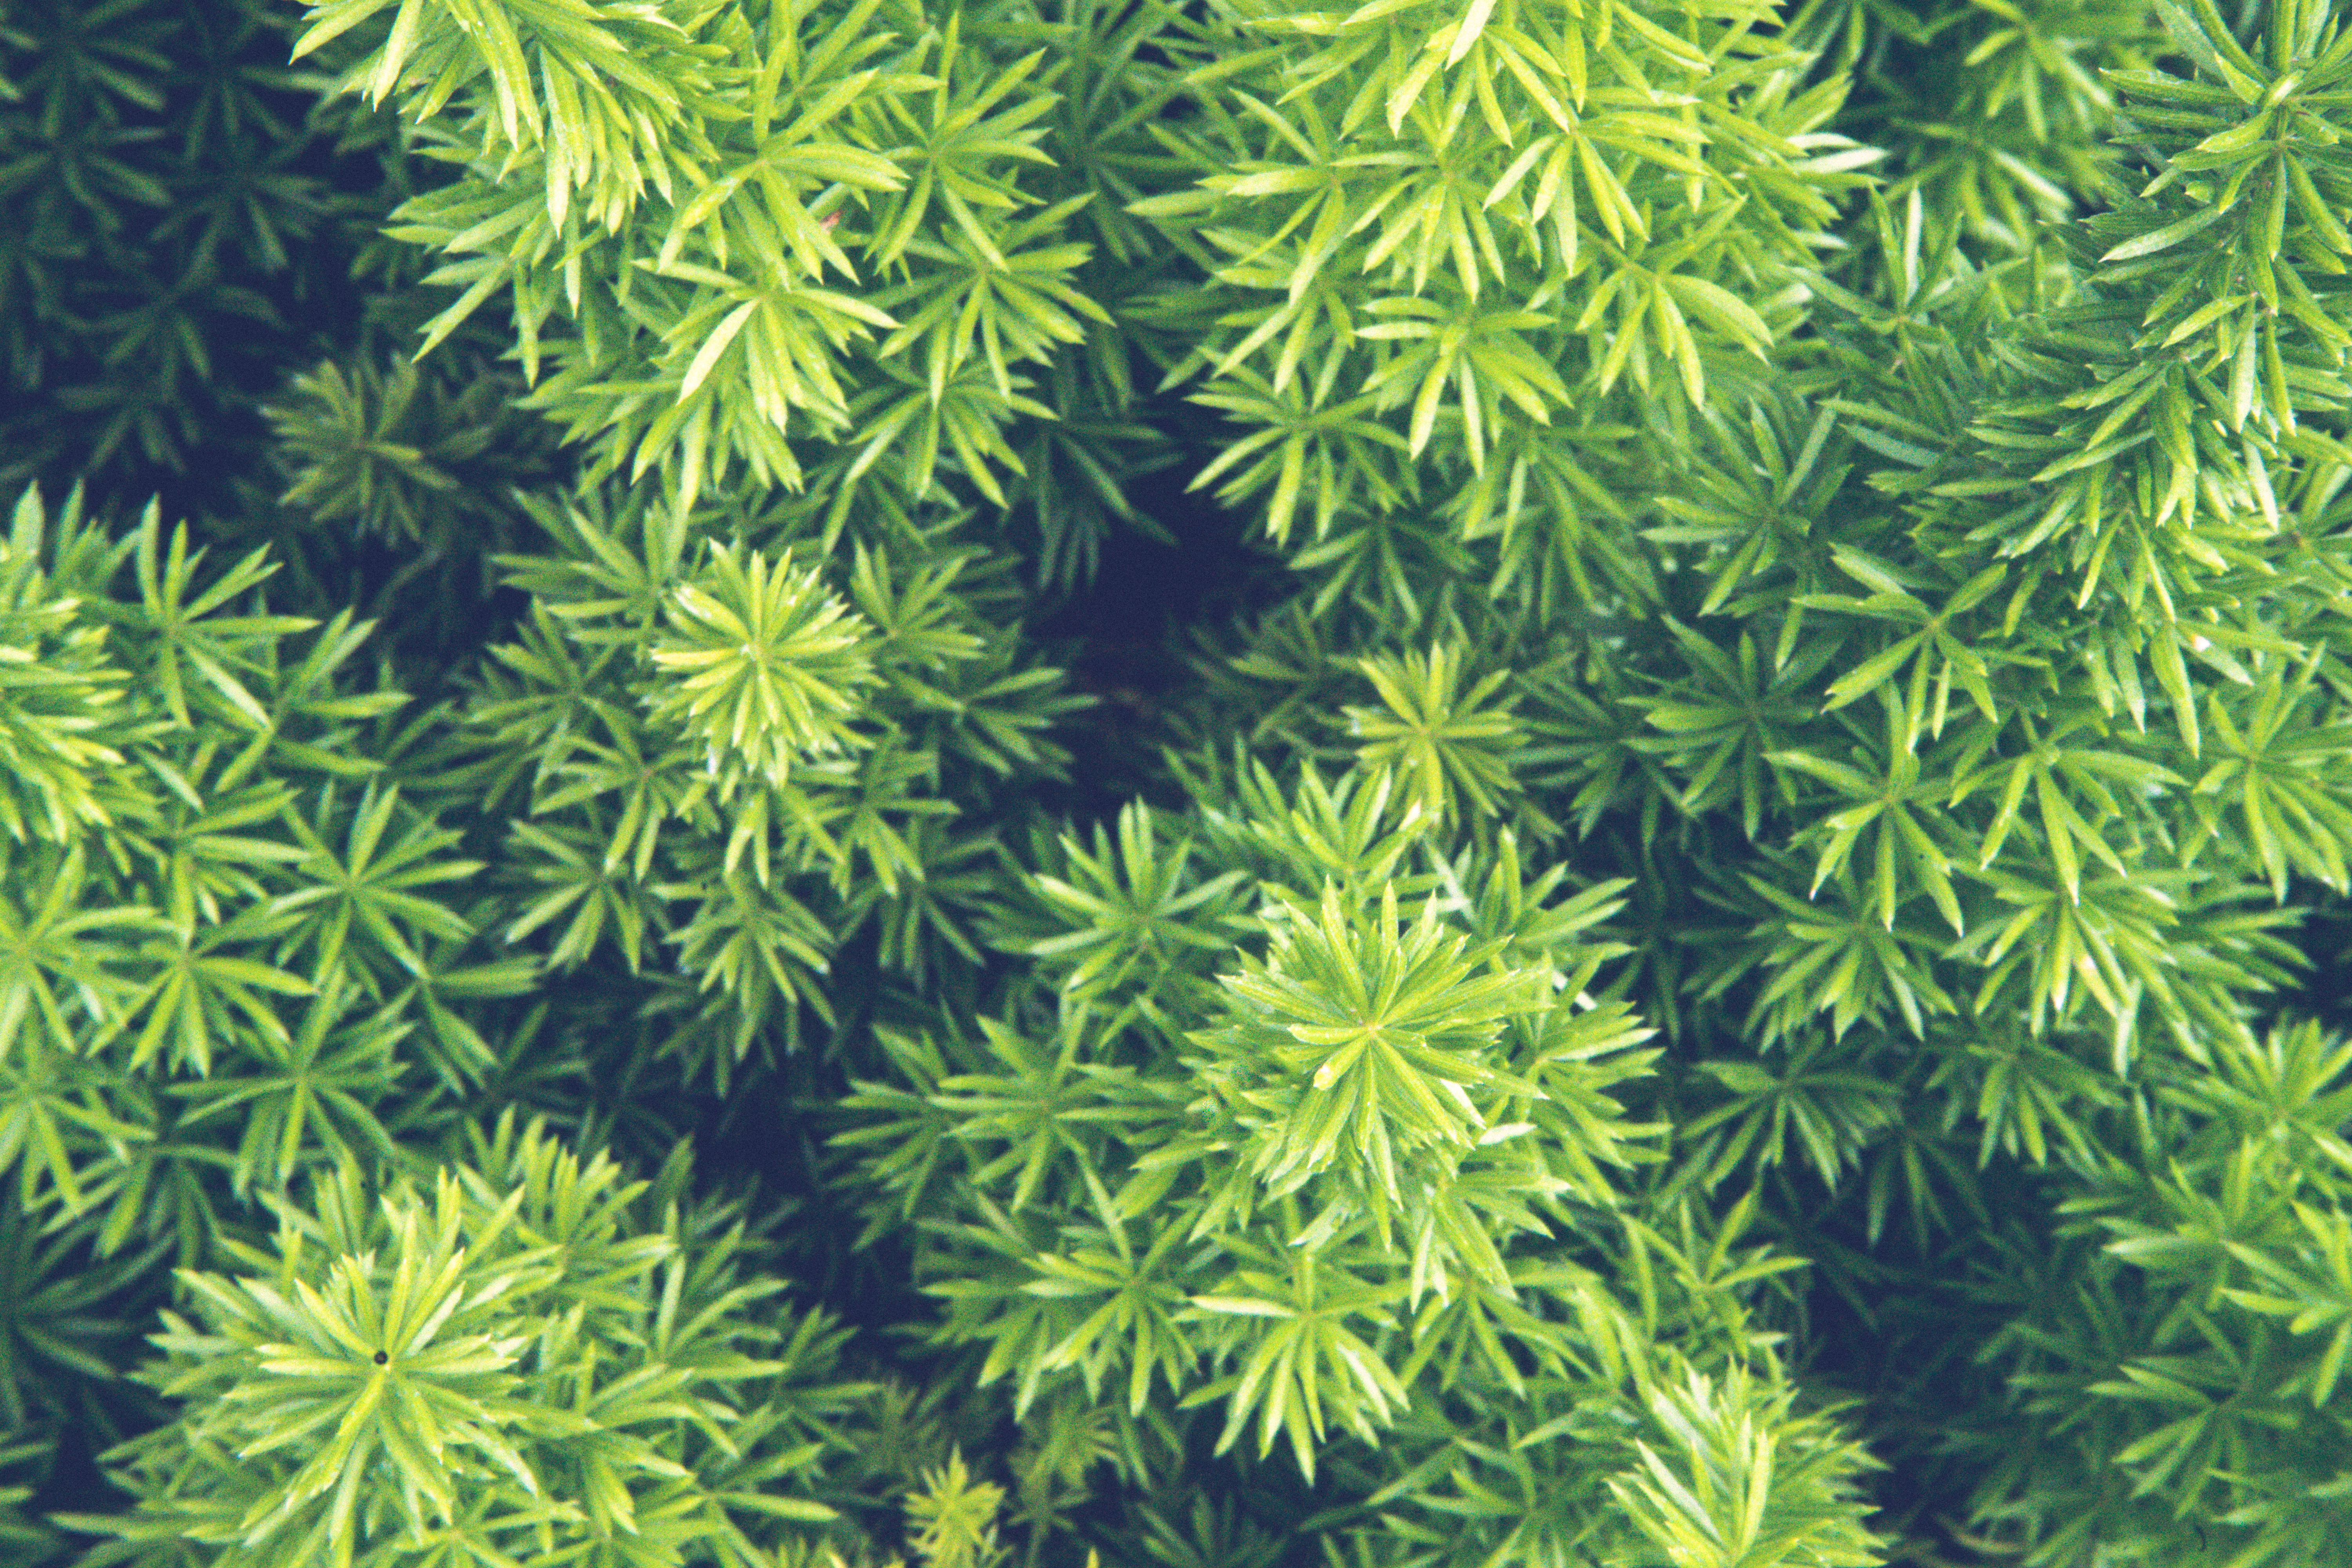
aromatic, background, background juniper, beautiful, branch, branches, bright, bush, christmas, closeup, color, conifer, coniferous, decoration, decorative, environment, environmental, evergreen, flora, floral, forest, fresh, garden, grass, green, grow, growth, herb, herbal, juniper, juniper bush, juniper tree, landscape, leaf, macro, natural, nature, needle, ornamental, outdoor, pattern, plant, season, shrub, summer, texture, tree, wallpaper, vegetation, terrestrial plant, flower, woody plant, American larch, larch, groundcover, vascular plant, non vascular land plant, flowering plant, subshrub, pine family, cypress family, southernwood, moss, yew family, taxus baccata, perennial plant